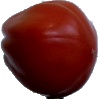
Label: Tomato Heart 1